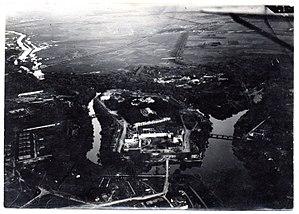
La 44ᵉ division de réserve est une unité de l'armée allemande qui participe à la Première Guerre mondiale.
La 1ʳᵉ armée austro-hongroise est une grande unité de l'armée austro-hongroise pendant la Première Guerre mondiale. Elle est engagée sur le front de l'Est, successivement en Galicie, Pologne russe, Volhynie, puis sur le front roumain.